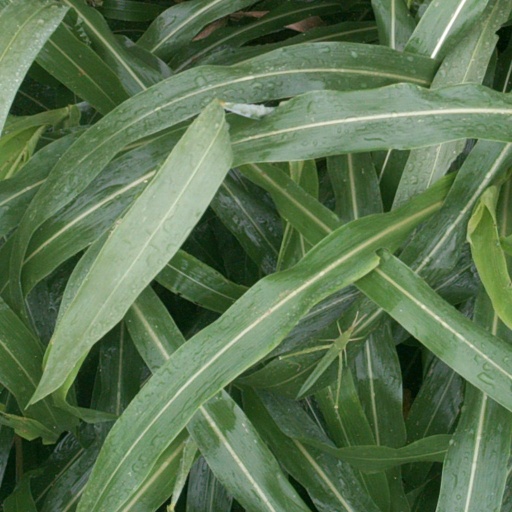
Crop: sorghum